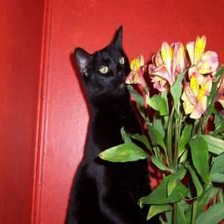
Species: cat
Breed: Bombay